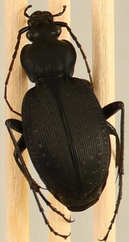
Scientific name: Carabus goryi
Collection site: Great Smoky Mountains National Park NEON (GRSM), plot GRSM_020